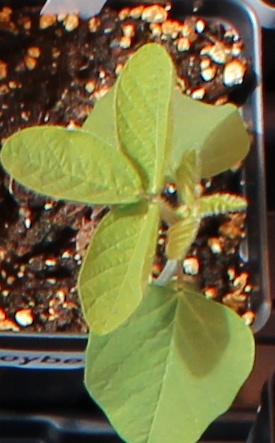
Label: Soybean